Vincent Alo

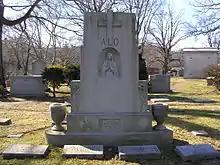
The grave of Vincent Alo in Woodlawn Cemetery

In 1970, Alo was convicted of obstructing justice. Robert M. Morgenthau, U.S. District Attorney for the Southern District of New York, stated that "Alo is one of the most significant organized crime figures in the United States. He is closely associated with Meyer Lansky of Miami, who is at the apex of organized crime." Alo was described as being charming, intelligent and well liked by his associates. He retired in the mid 1970s and his crew was taken over by Matthew Ianniello.